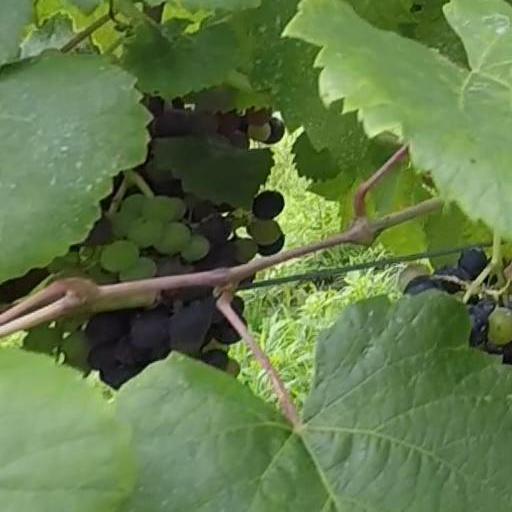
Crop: grape